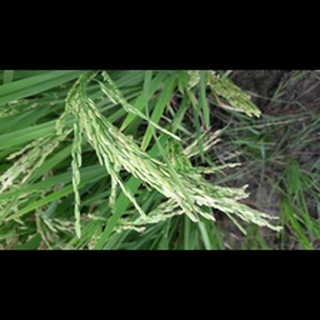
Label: healthy_rice